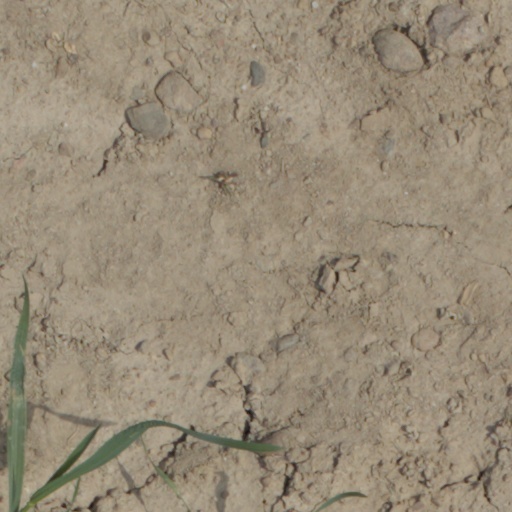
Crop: wheat